Breathless (2008 film)

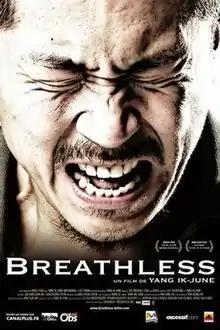
French theatrical poster

Breathless is a 2008 South Korean drama film by Yang Ik-june and the story revolves around child abuse and loan sharking. A loan shark named Sang-Hoon finds himself striking a friendship with a troubled schoolgirl, Yeon-Hee, as he faces his own troubled past with his abusive father.